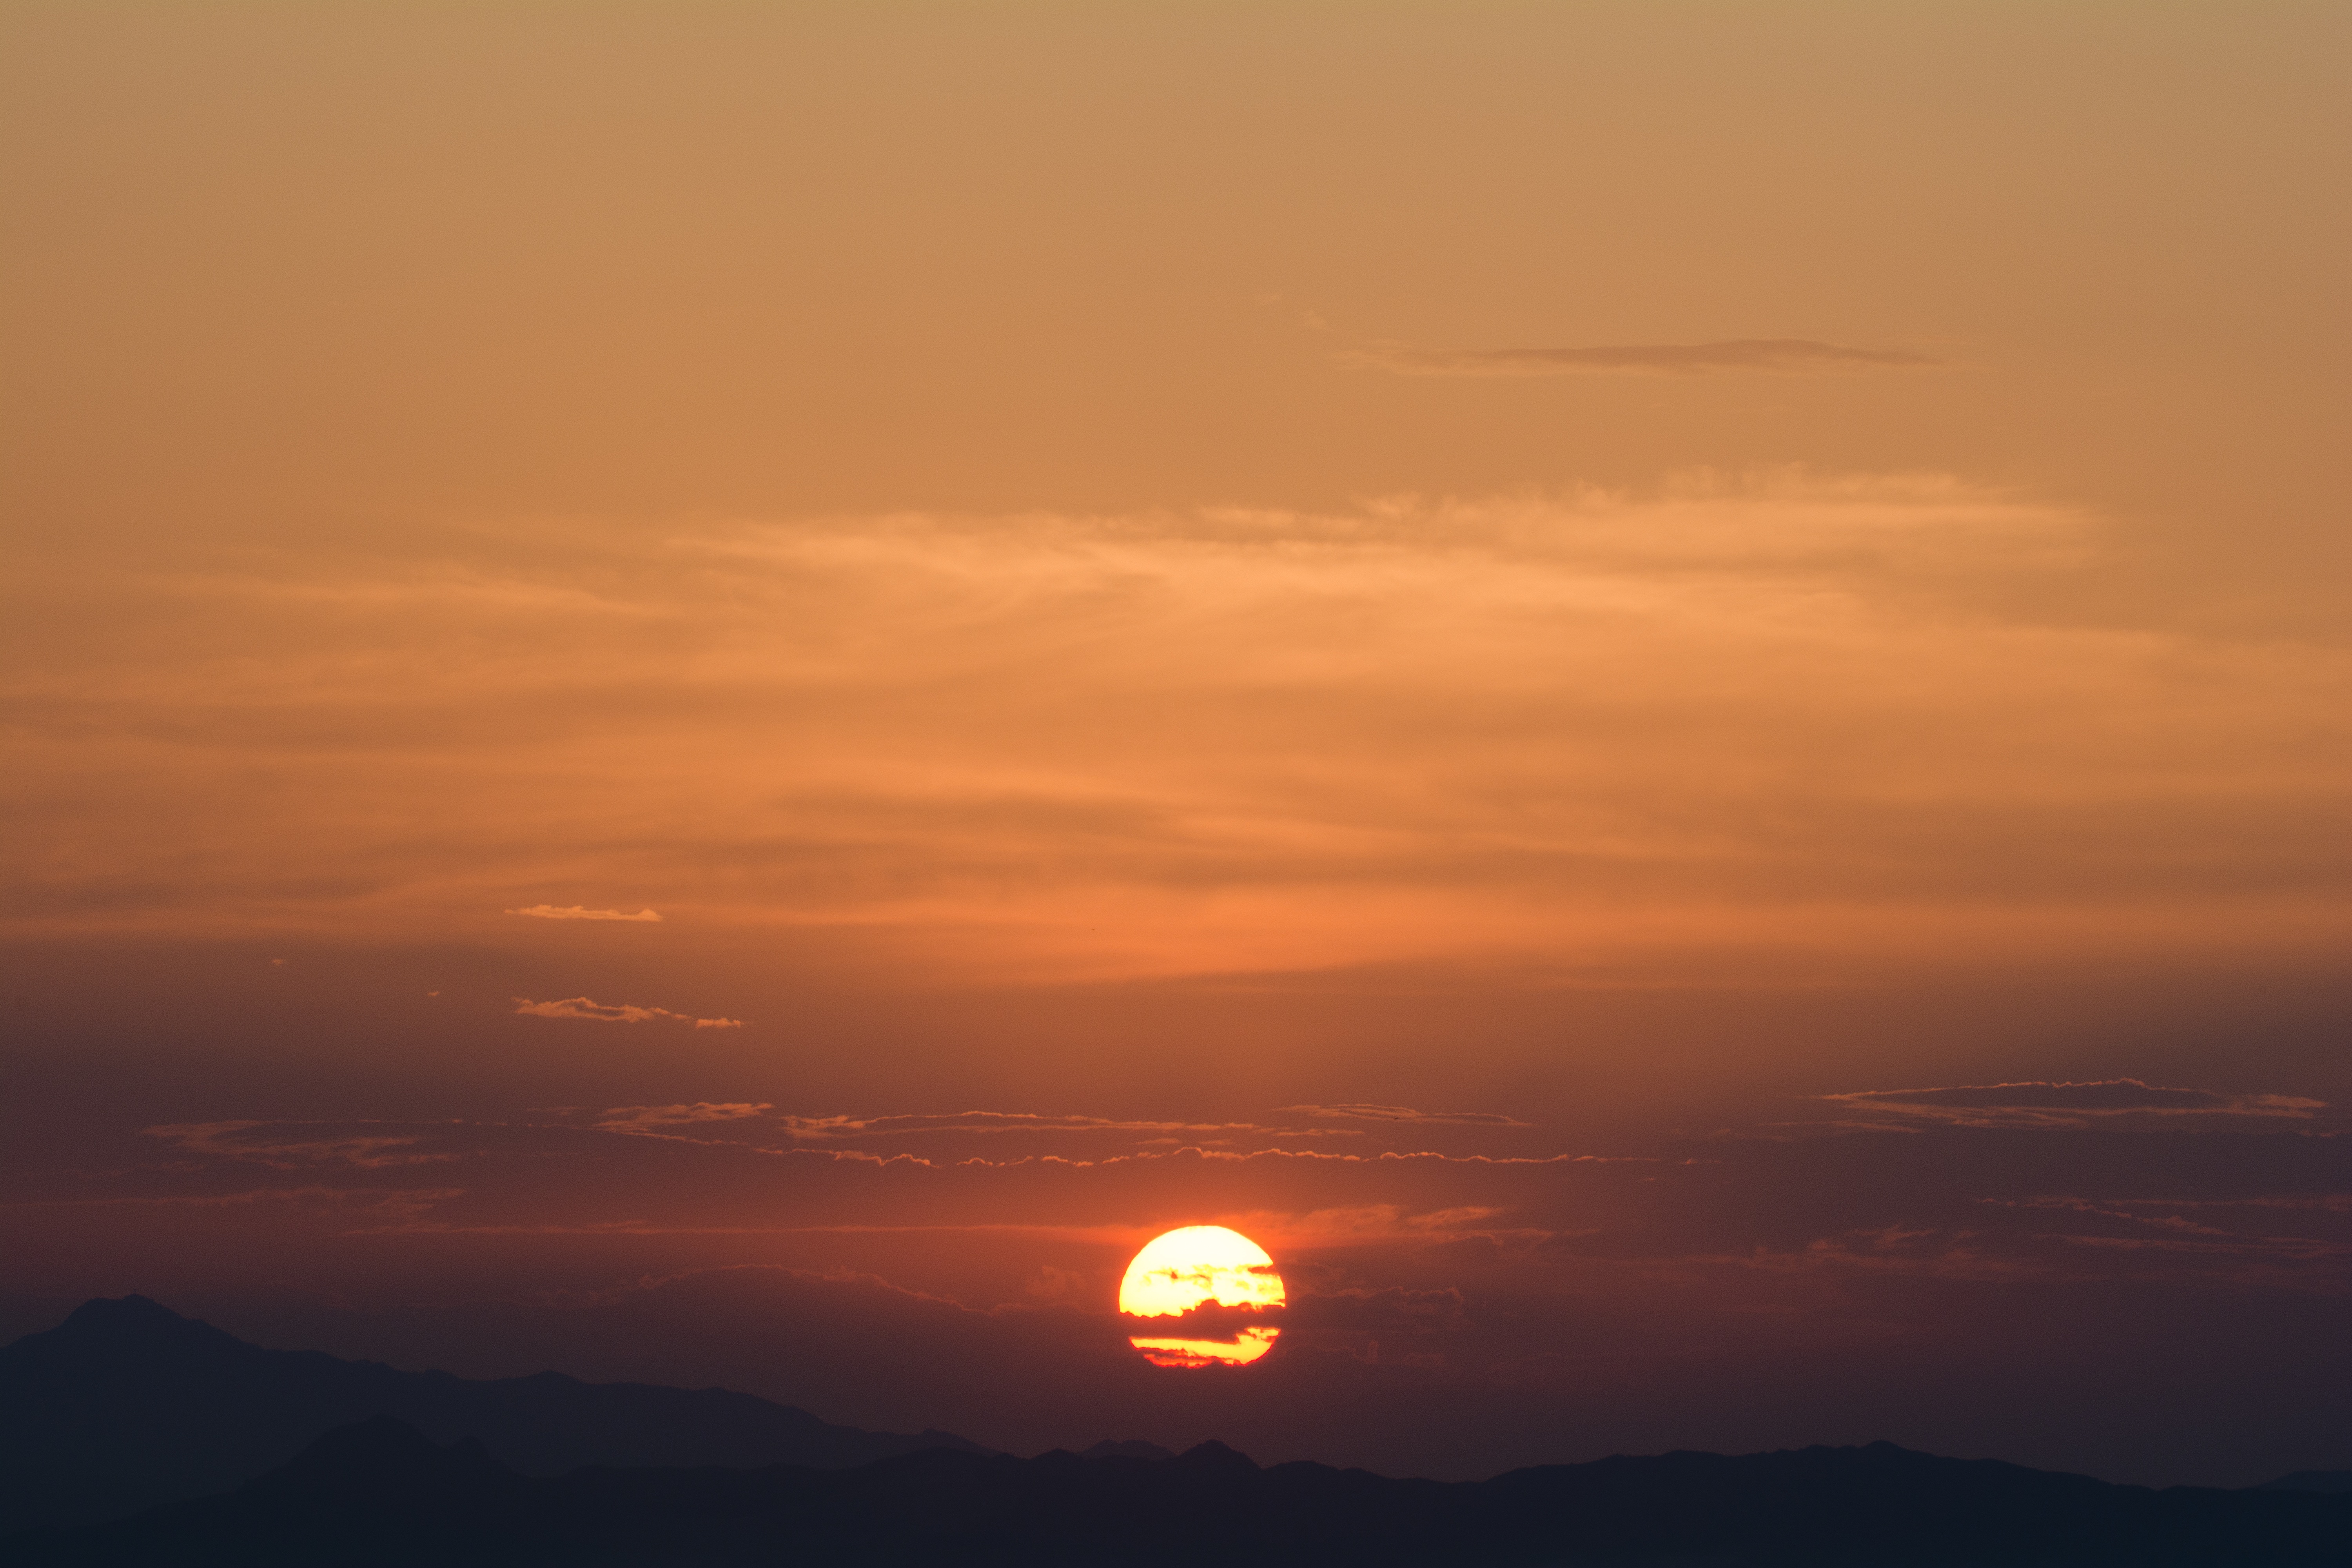
landscape, horizon, cloud, sky, sun, sunrise, sunset, sunlight, morning, view, dawn, atmosphere, dusk, evening, orange, red, heaven, holiday, brand, clouds, spain, colors, afterglow, orange sky, atmospheric phenomenon, red sky at morning